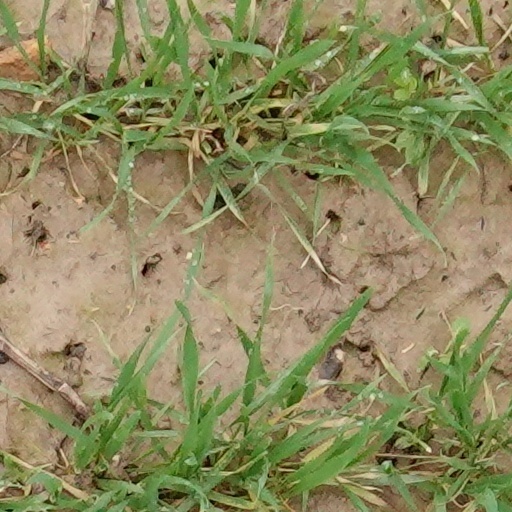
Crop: wheat